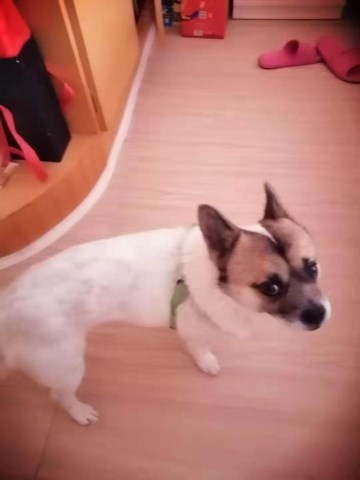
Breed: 3336-n000121-chinese_rural_dog